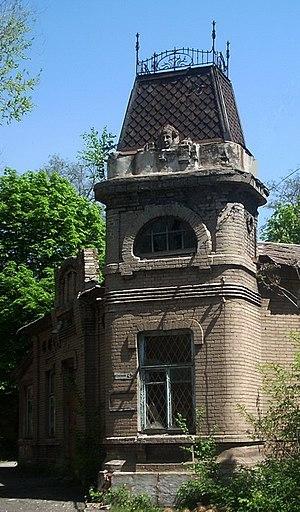
Marioupol est une ville portuaire et industrielle de l'oblast de Donetsk, en Ukraine. C'est l'ancienne capitale de la région historique de Méotide. Sa population s'élevait à 455 063 habitants en 2015.